Mace (bludgeon)

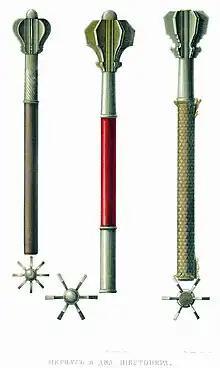
Pernach (left) and two shestopyors

A rounded pear form of mace head known as a "piriform" replaced the disc mace in the Naqada II period of pre-dynastic Upper Egypt (3600–3250 BC) and was used throughout the Naqada III period (3250–3100 BC). Similar mace heads were also used in Mesopotamia around 2450–1900 BC. On a Sumerian Clay tablet written by the scribe Gar.Ama, the title Lord of the Mace is listed in the year 3100 BC. The Assyrians used maces probably about nineteenth century BC and in their campaigns; the maces were usually made of stone or marble and furnished with gold or other metals, but were rarely used in battle unless fighting heavily armoured infantry.